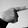
ASL letter: G